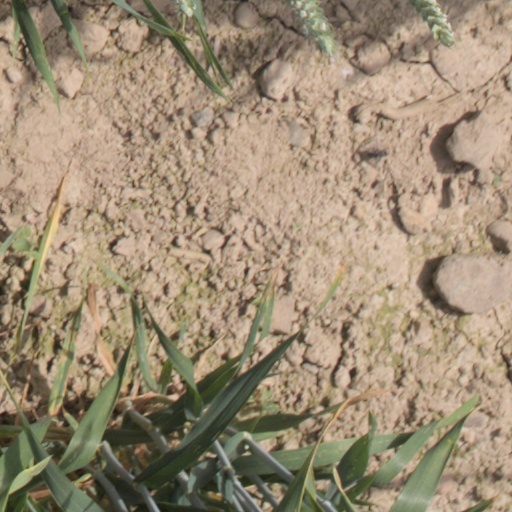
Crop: wheat